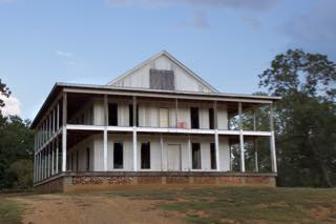
Building: Stafford Mineral Springs
Country: United States of America
Year built: 1890
United States historic place Stafford's Wells Hotel U.S. National Register of Historic Places Location MS 1, Winona, Mississippi Coordinates 33°26′27″N 89°43′43″W / 33.44083°N 89.72861°W / 33.44083; -89.72861 Area 6 acres (2.4 ha) Built 1890 ( 1890 ) Architectural style Stick/eastlake NRHP reference No. 00001059 Added to NRHP September 8, 2000 The Stafford Mineral Springs and Stafford's Wells Hotel are the site of a historic mineral springs hotel resort property in Montgomery County, Mississippi . The property was built in 1890 by Dr. Thomas Washborn and was visited for its supposed curative properties. Prior to 1916 it had well houses, bath houses, guest cottages, a dance pavilion, and gambling hall. The springs were listed on the National Register of Historic Places on September 8, 2000. See also National Register of Historic Places listings in Mississippi References